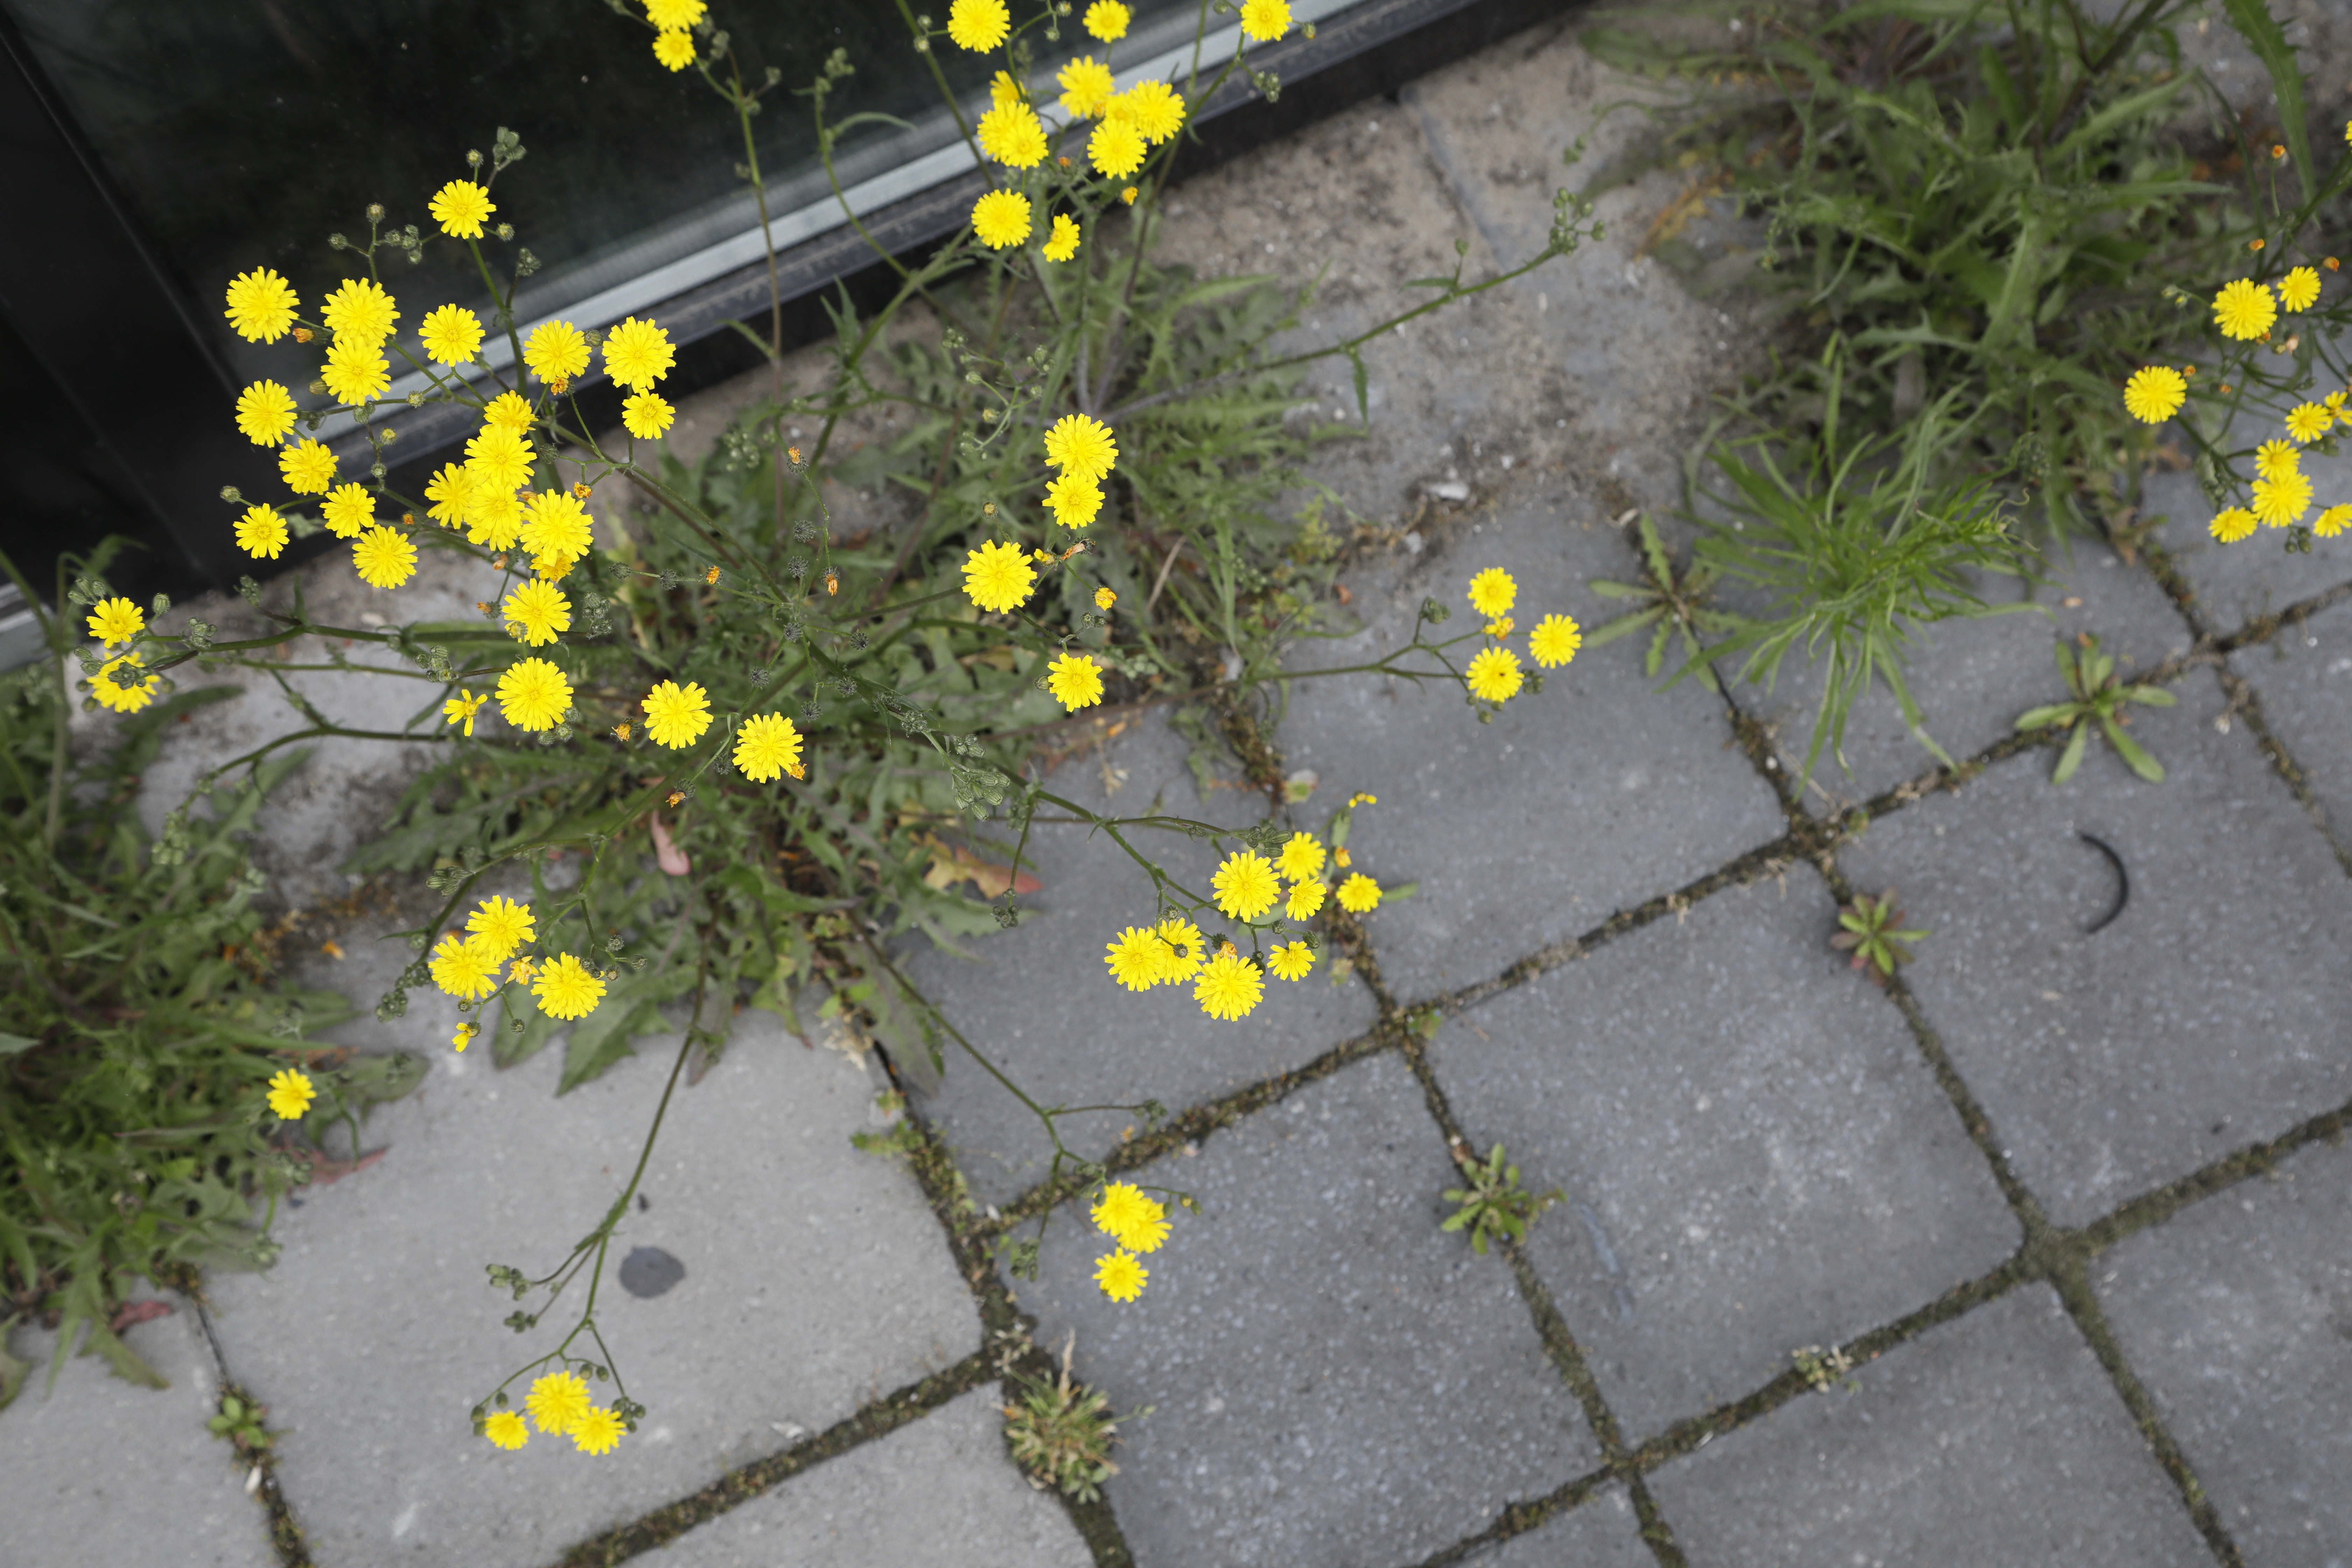
Plant species: Crepis capillaris